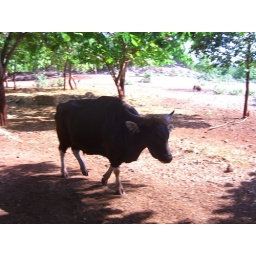
cow walking by and ignoring us stupid tourists